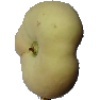
Label: peach_flat